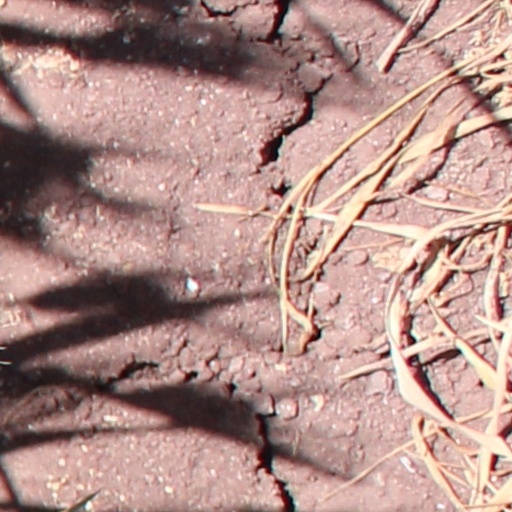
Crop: wheat